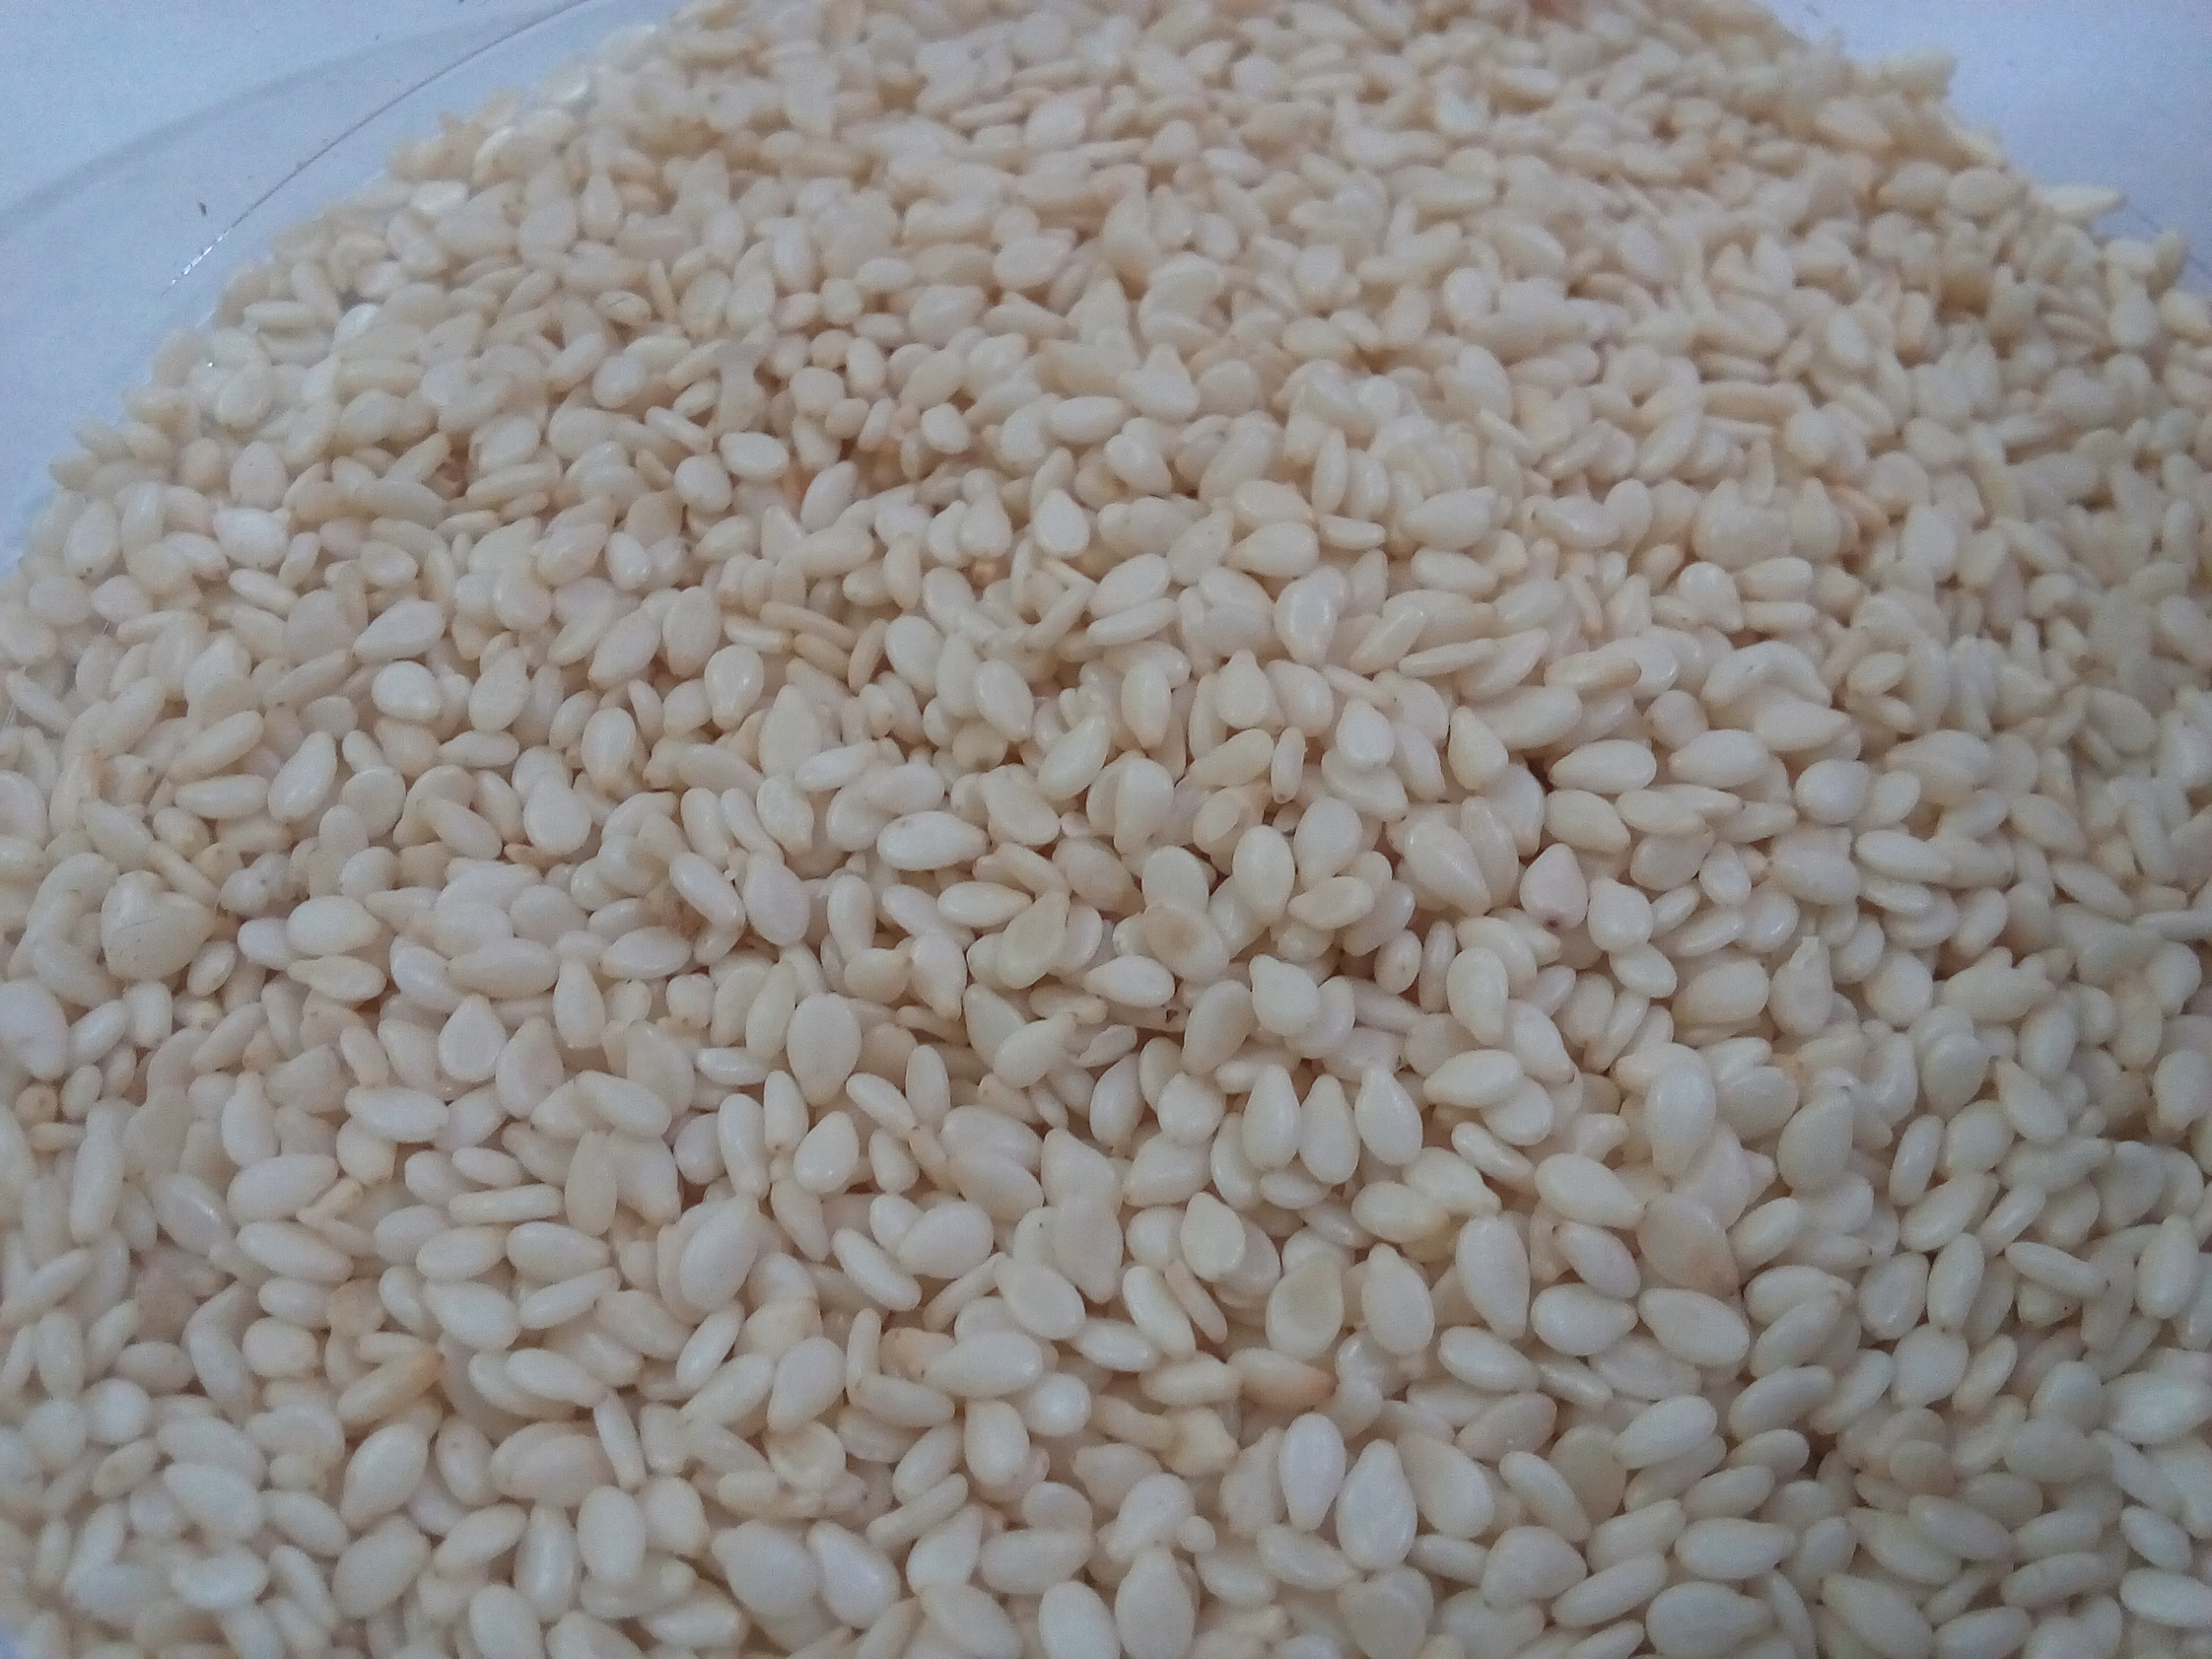
Rice seed variety: Unknown